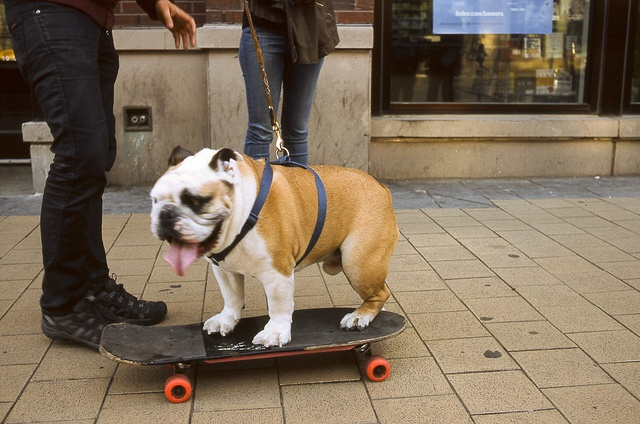
A dog sitting on a skateboard near two people.
A small brown dog standing on top of  a skateboard.
A dog on a leash riding on a skateboard.
A dog on a leash is standing on a skateboard.
A dog on a leash is standing backwards on a skateboard.